Diane Kruger

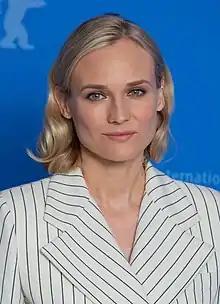
Kruger in 2019

Diane Kruger (born 15 July 1976) is a German actress. Early in her career, she gained worldwide recognition and received the Trophée Chopard from the Cannes Film Festival.